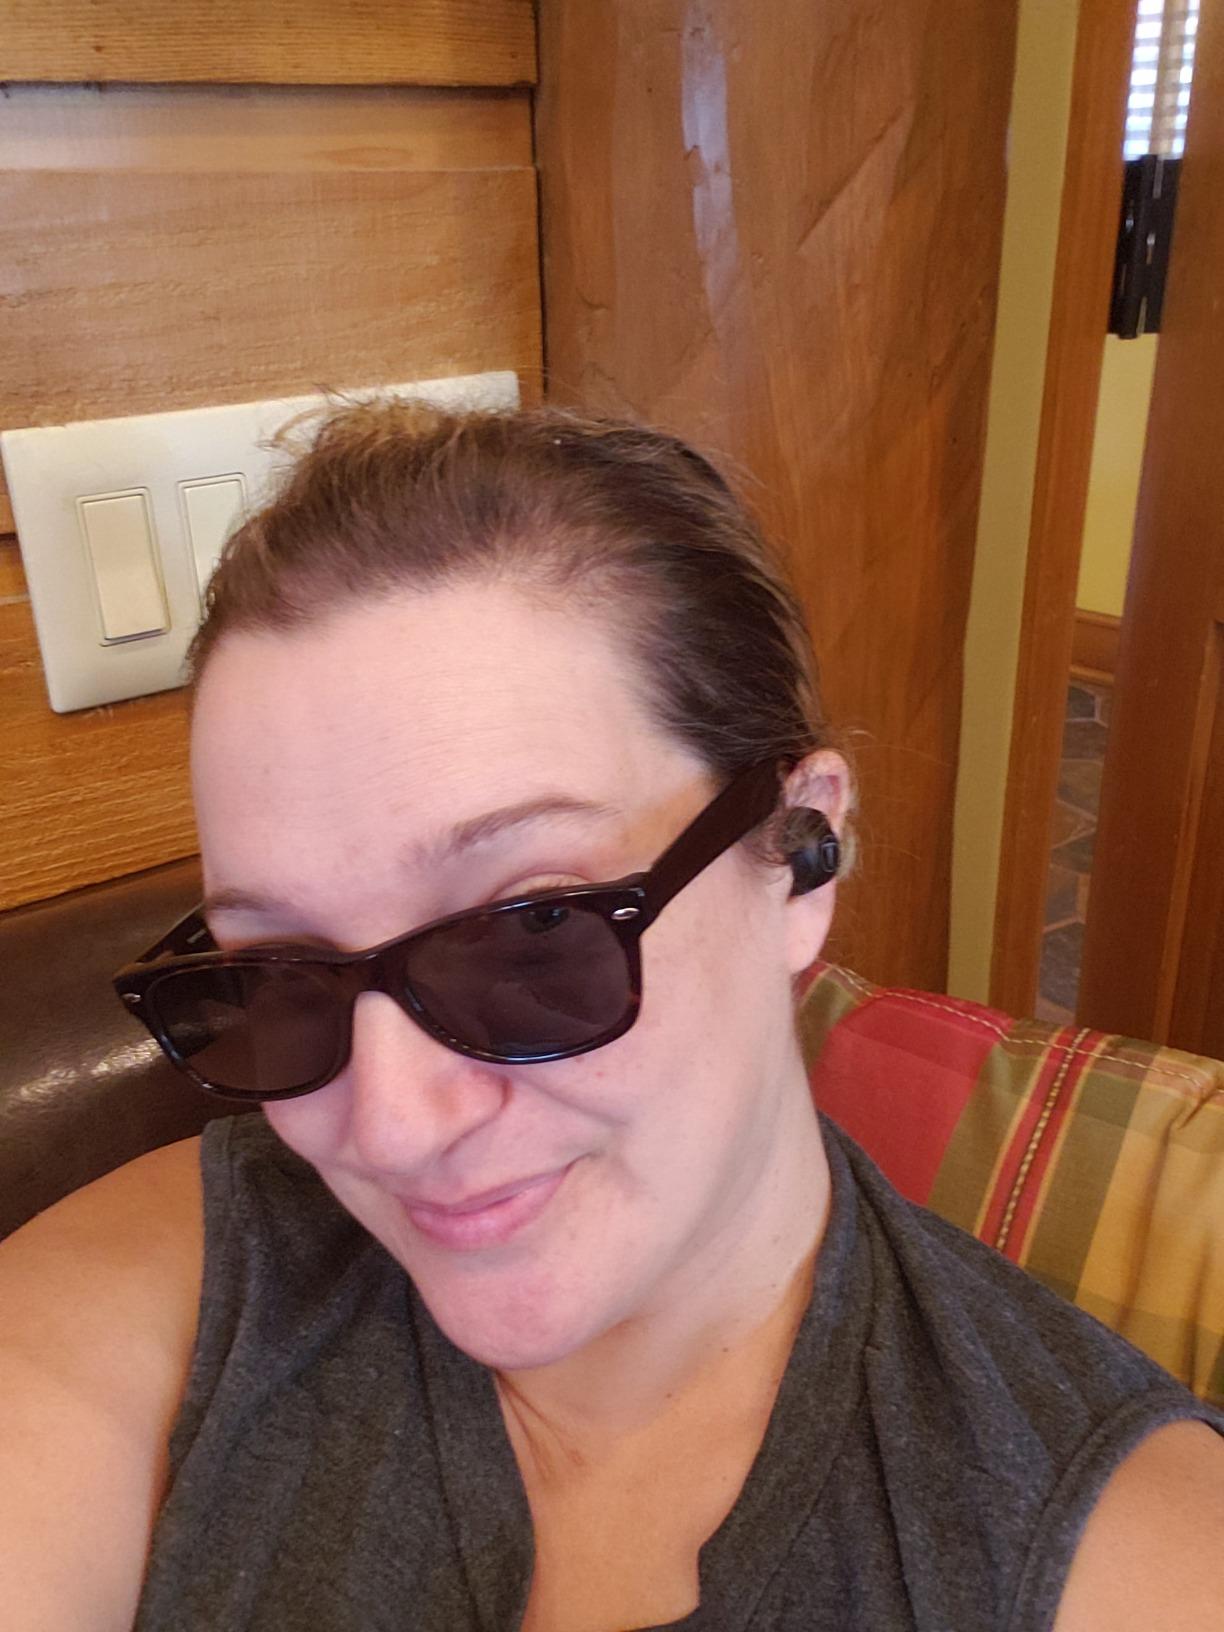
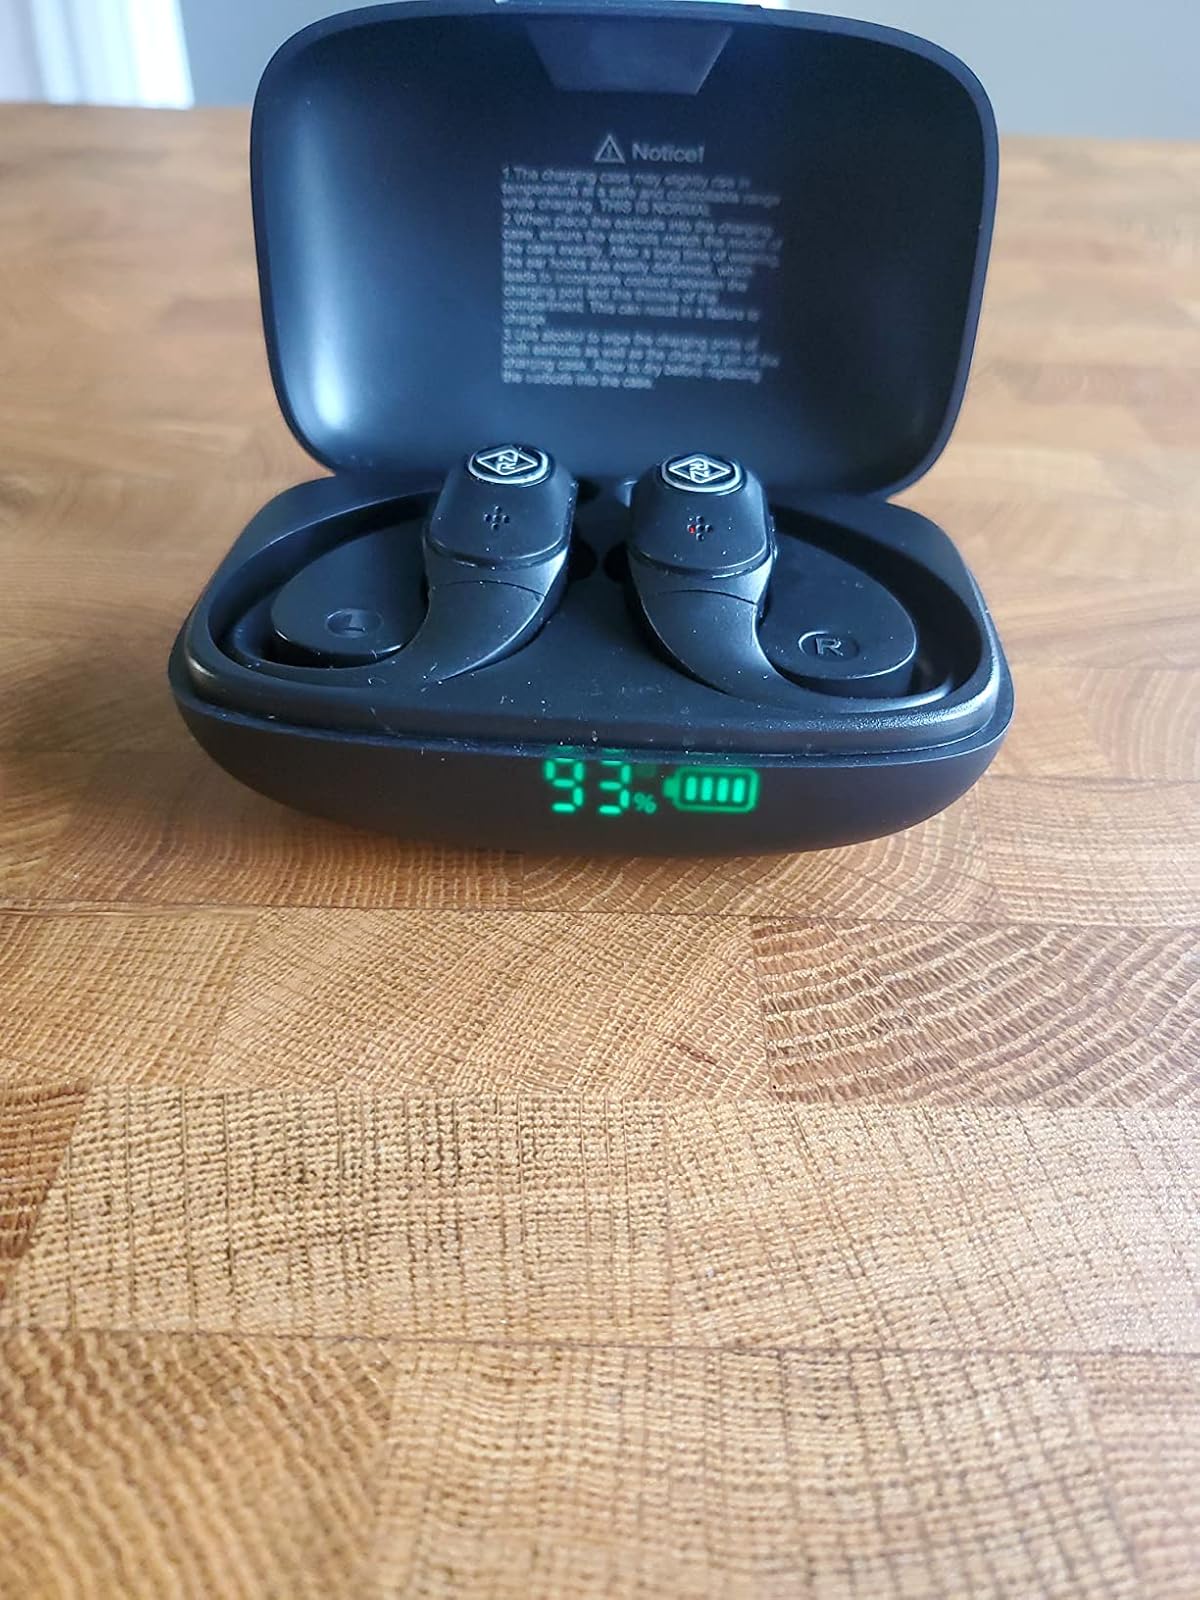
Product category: earbuds
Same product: no